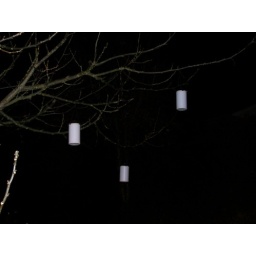
Three of the lights hanging in a tree at our house in Seattle (March 2008).